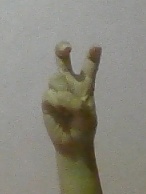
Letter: toot